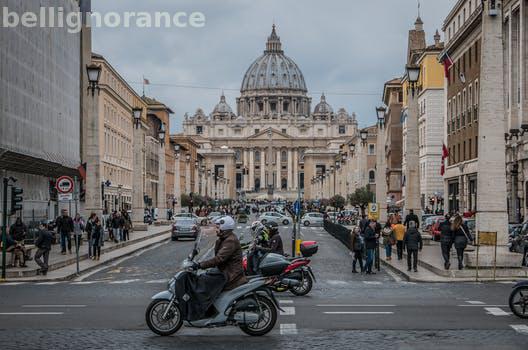
Label: Watermark